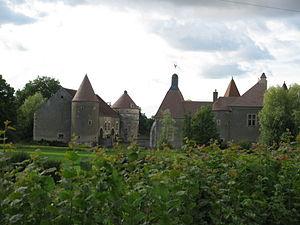
Château de Villiers à Menestreau, Nièvre, France.
Cet article recense les monuments historiques de la Nièvre, en France.